Zombies Ate My Neighbors

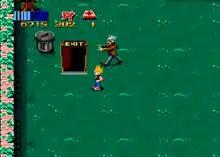
Zeke at the end of a level

The mad scientist Dr. Tongue has created a wide variety of monsters within the bowels of his castle and has unleashed them on nearby suburban areas, terrorizing its inhabitants. Two teenage friends, Zeke and Julie, having witnessed the attack of said monsters, arm themselves with a great deal of unconventional weaponry and items to combat them and save their neighbors from certain death. Ultimately, they will come face to face with Dr. Tongue himself and defeat him to put an end to his plans.